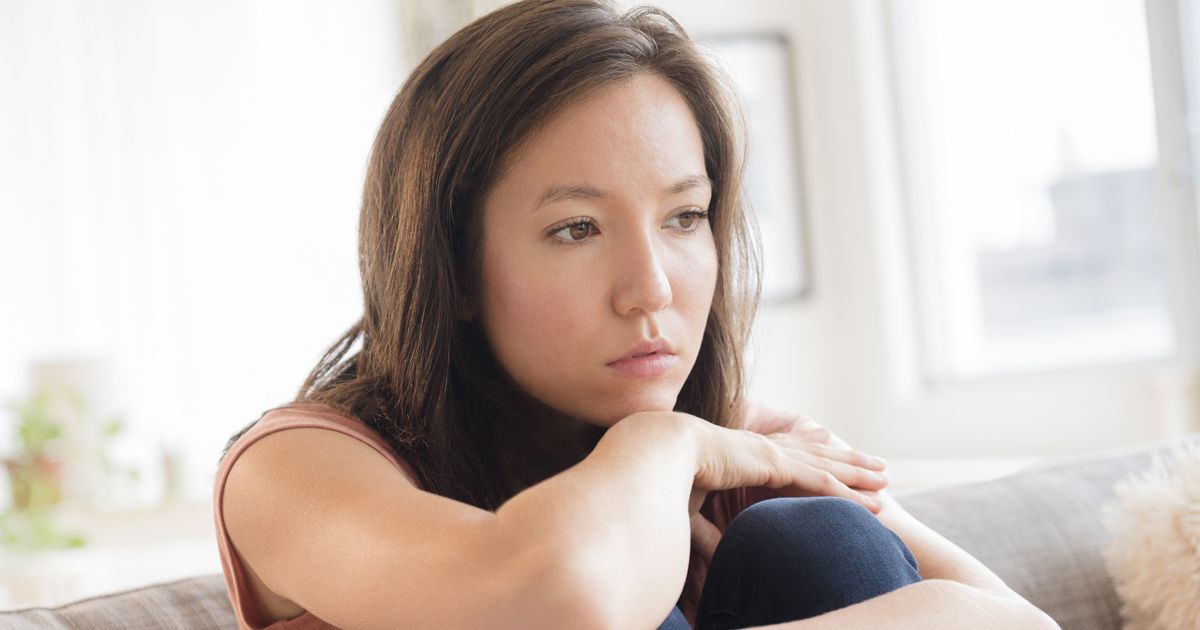
Gender: women